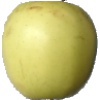
Label: Apple Golden 2